Cell division orientation

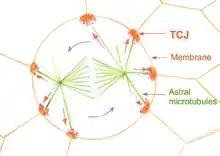
Cartoon of the dividing epithelium cell surrounded by epithelium tissue. Spindle apparatus rotates inside the cell. The rotation is a result of astral microtubules pulling towards tri-cellular-junctions (TCJ), signaling centers localized at the regions where three cells meet.

More than a century ago Oskar Hertwig proposed that the cell division orientation is determined by the shape of the cell (1884), known as Hertwig rule. In the epithelium the cells 'reads' its shape through the specific cell junction called tricellular junctions (TCJ). TCJ provide mechanical and geometrical clues for the spindle apparatus to ensure that cell divide along its long axis. Several factors could regulate cell shape and therefore orientation of cell division. Among these factors is the anisotropic mechanical stress. This stress could be the result of the external mechanical deformation of generated intracellularly by non-isotropic localization of specific proteins.